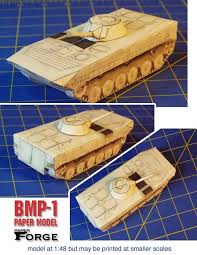
Label: BMP